GWR 2600 Class

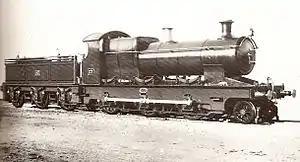
No. 33 in 1900

The Great Western Railway (GWR) 2600 or Aberdare class was a class of 2-6-0 steam locomotive built between 1900 and 1907. They were a freight and light mineral development of the 3300 "Bulldog" and 4100 "Badminton" classes, both 4-4-0 locomotives. Therefore, the design was adapted and became a 2-6-0 type; the resulting locomotives were used for hauling coal trains between Aberdare and Swindon.